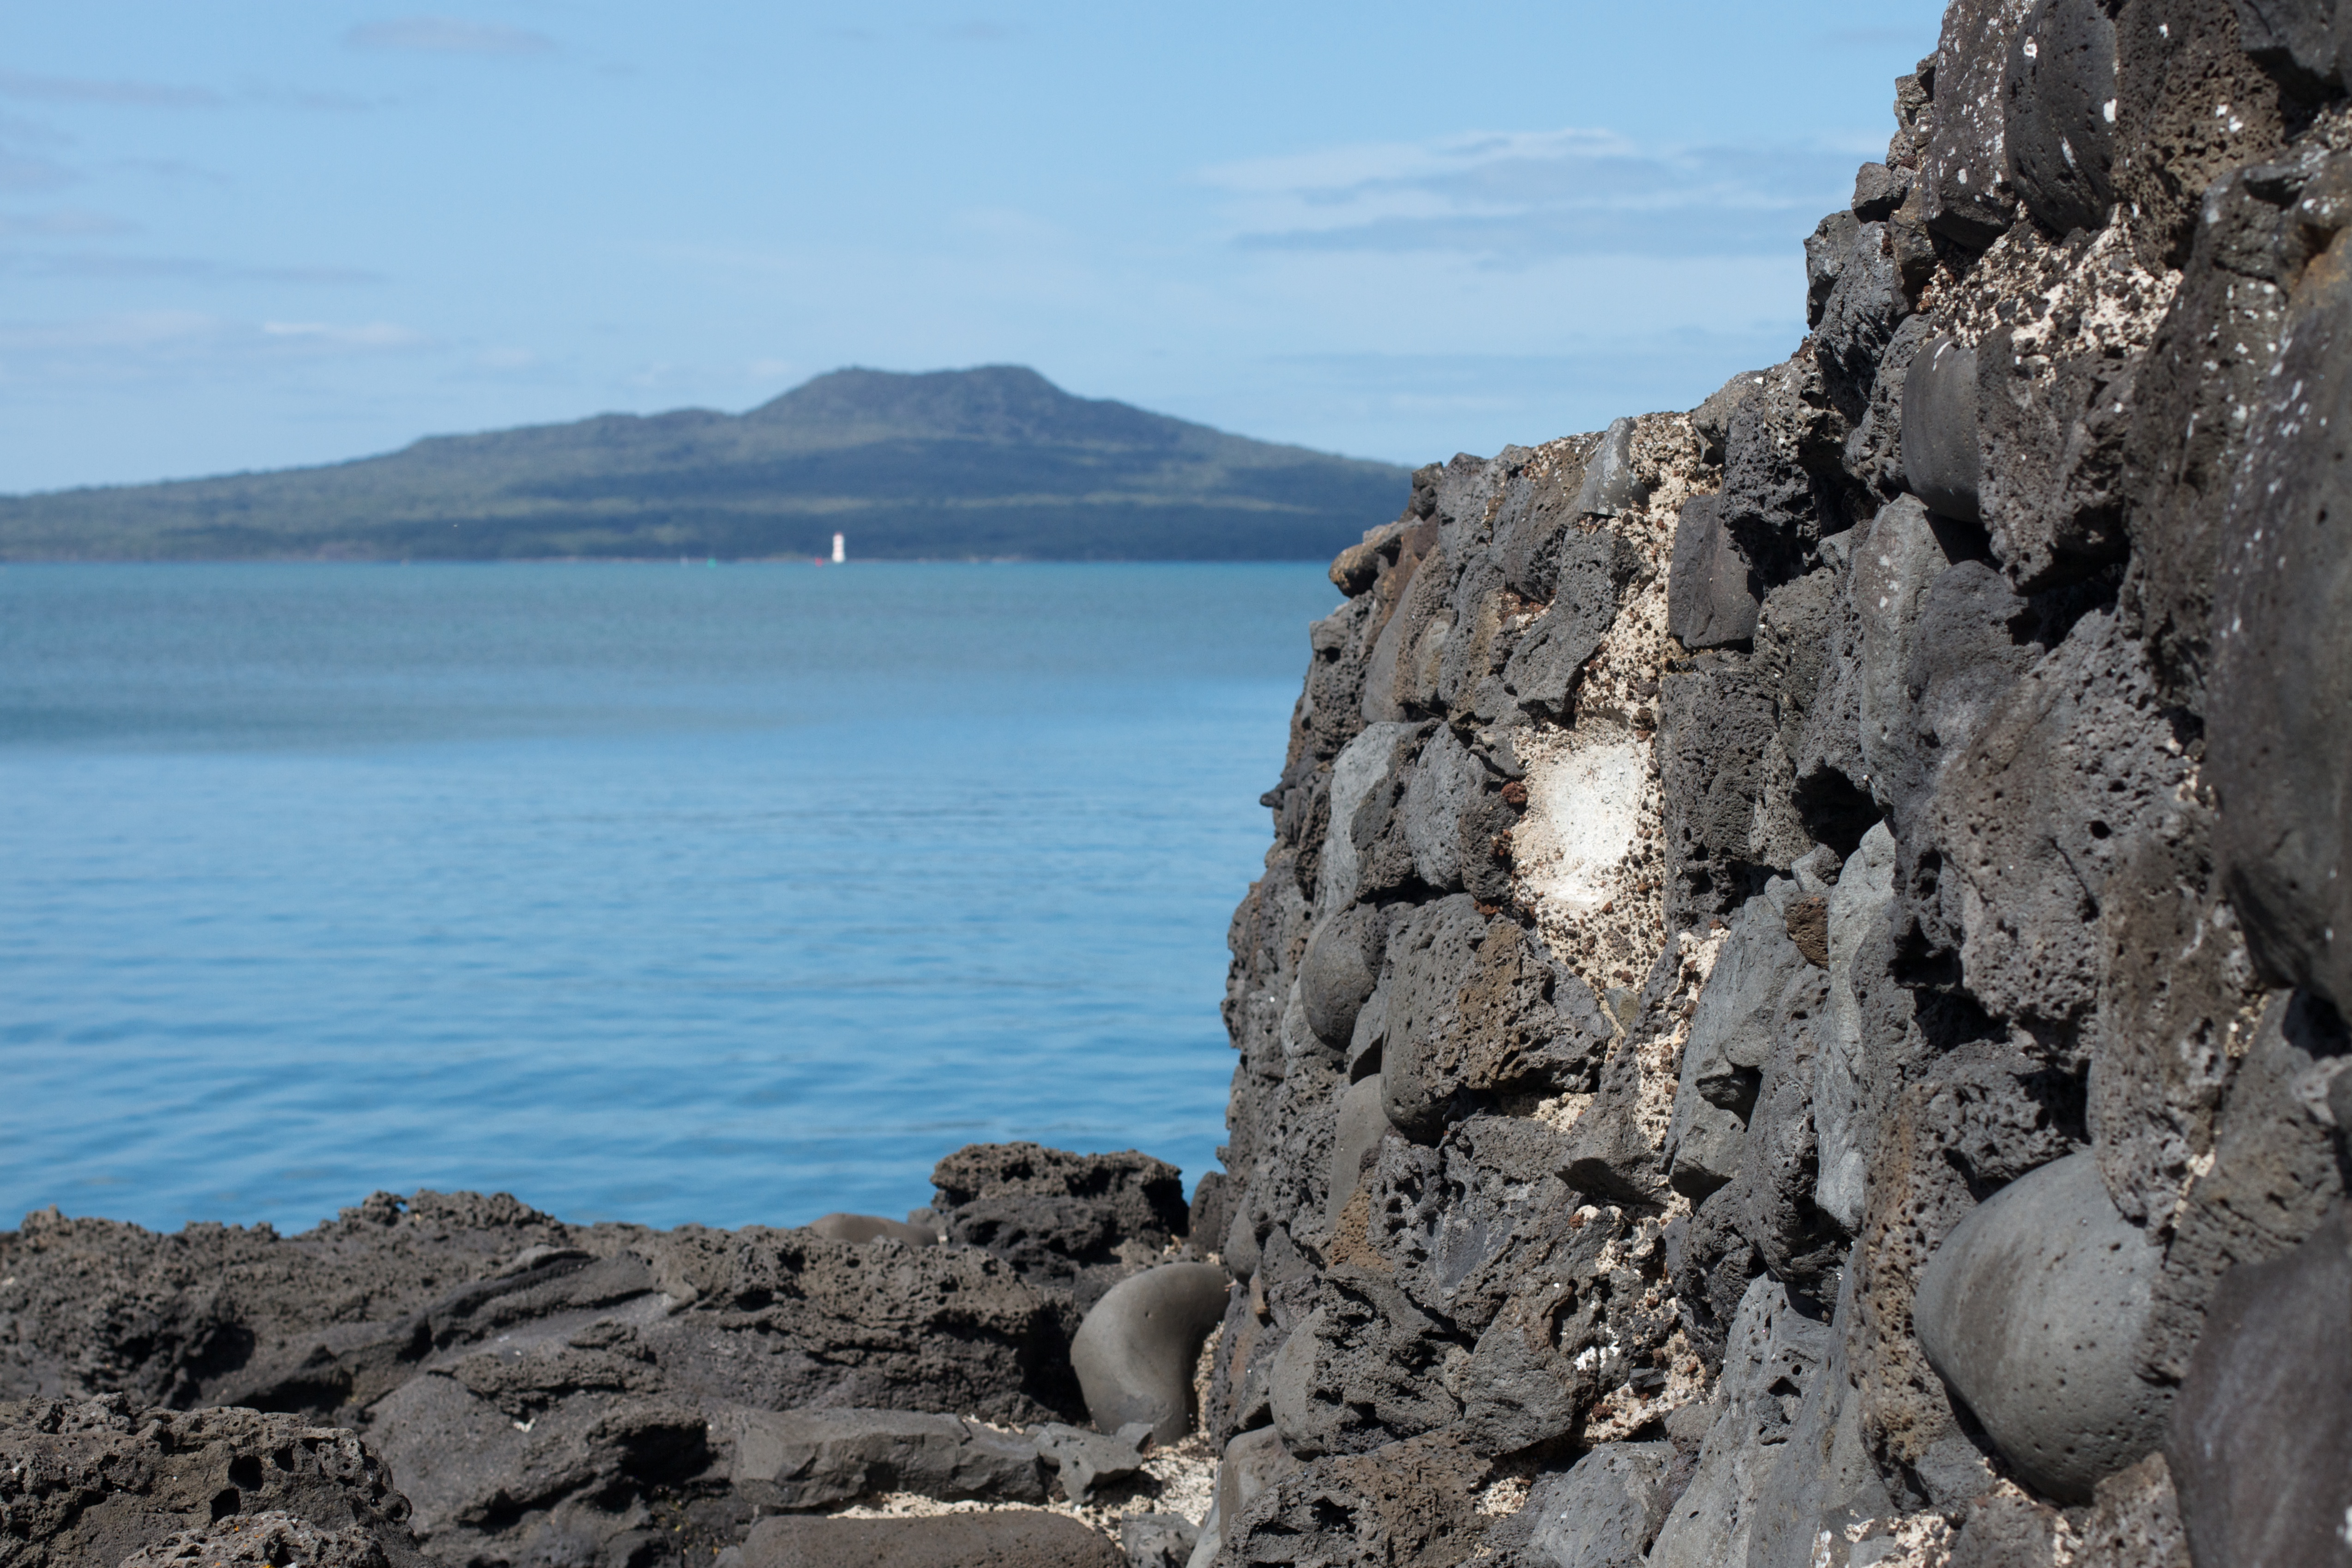
beach, sea, coast, rock, ocean, mountain, shore, formation, cliff, bay, stack, terrain, material, geology, cape